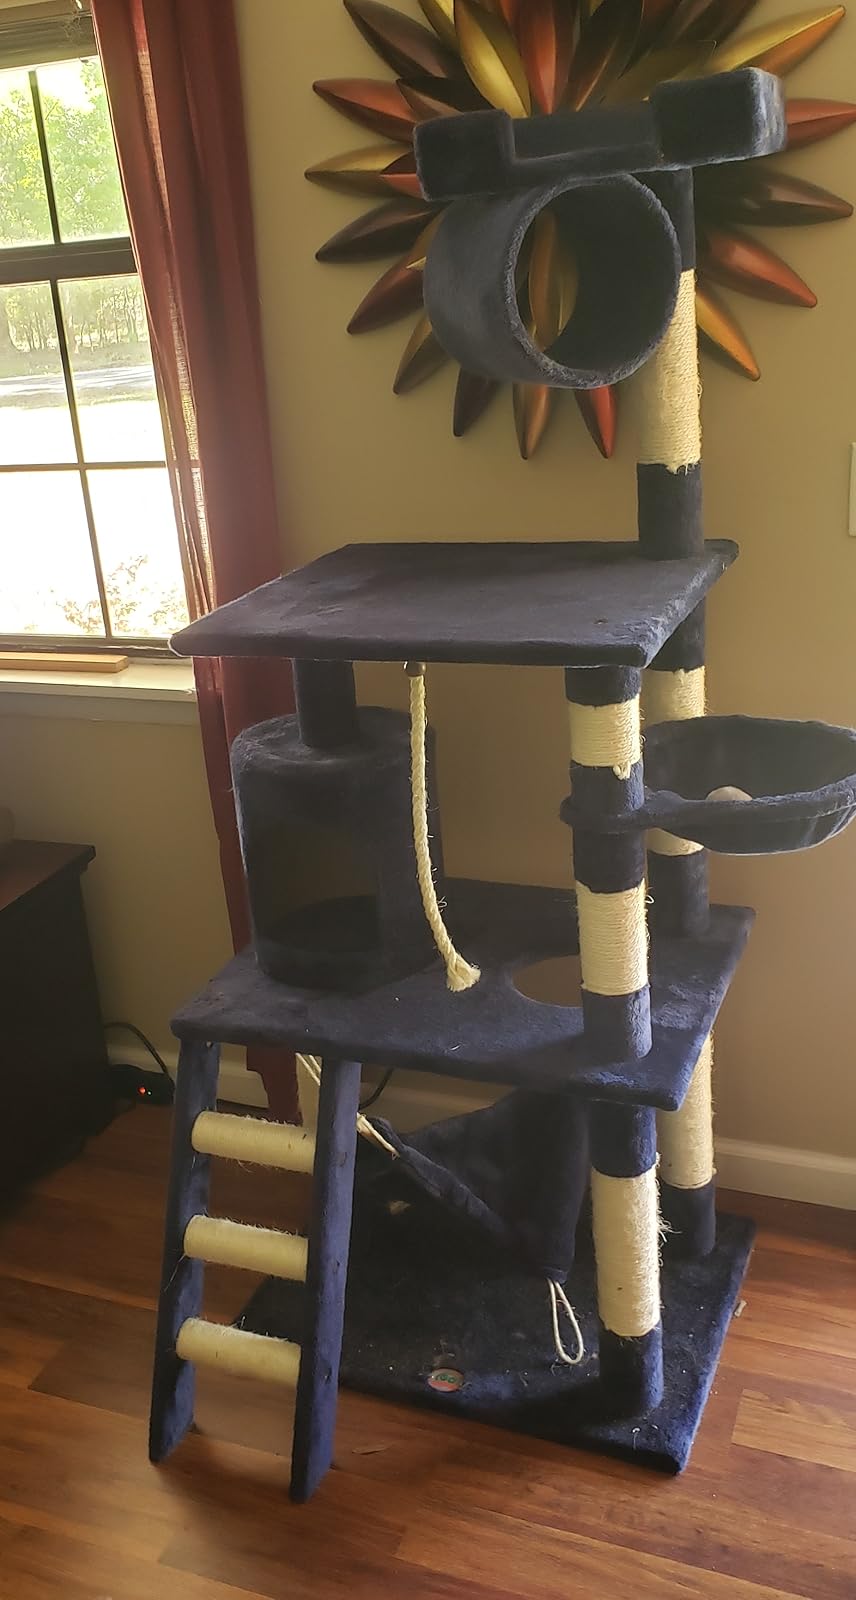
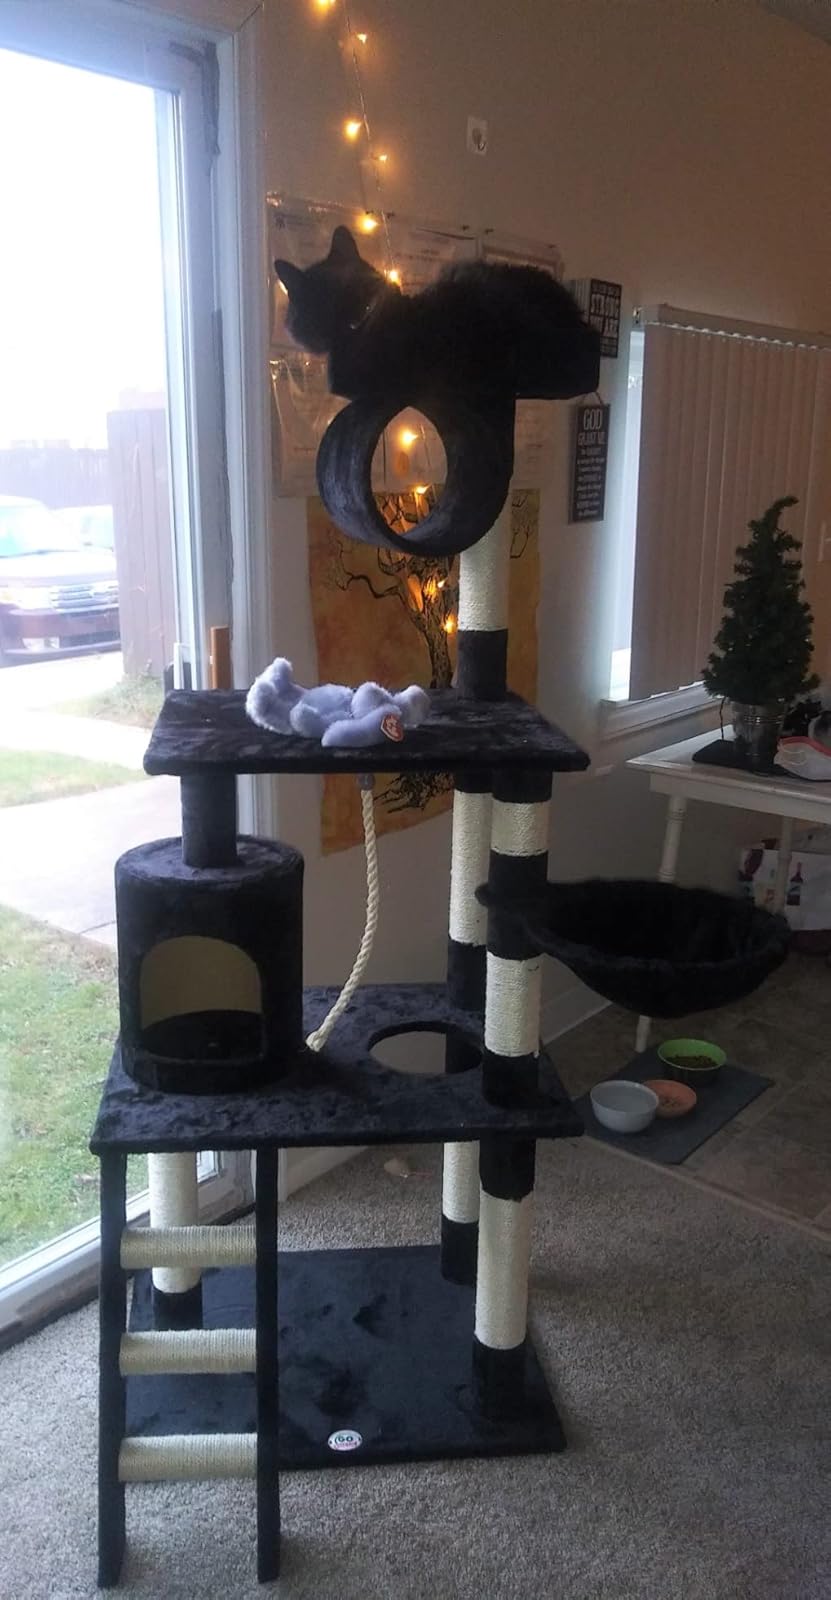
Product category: items_cat tree
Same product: no